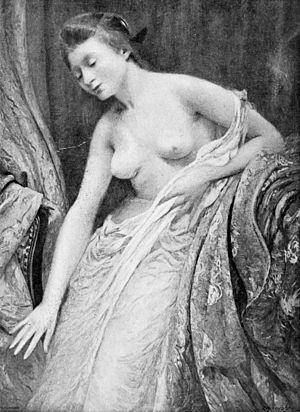
Fantaisie